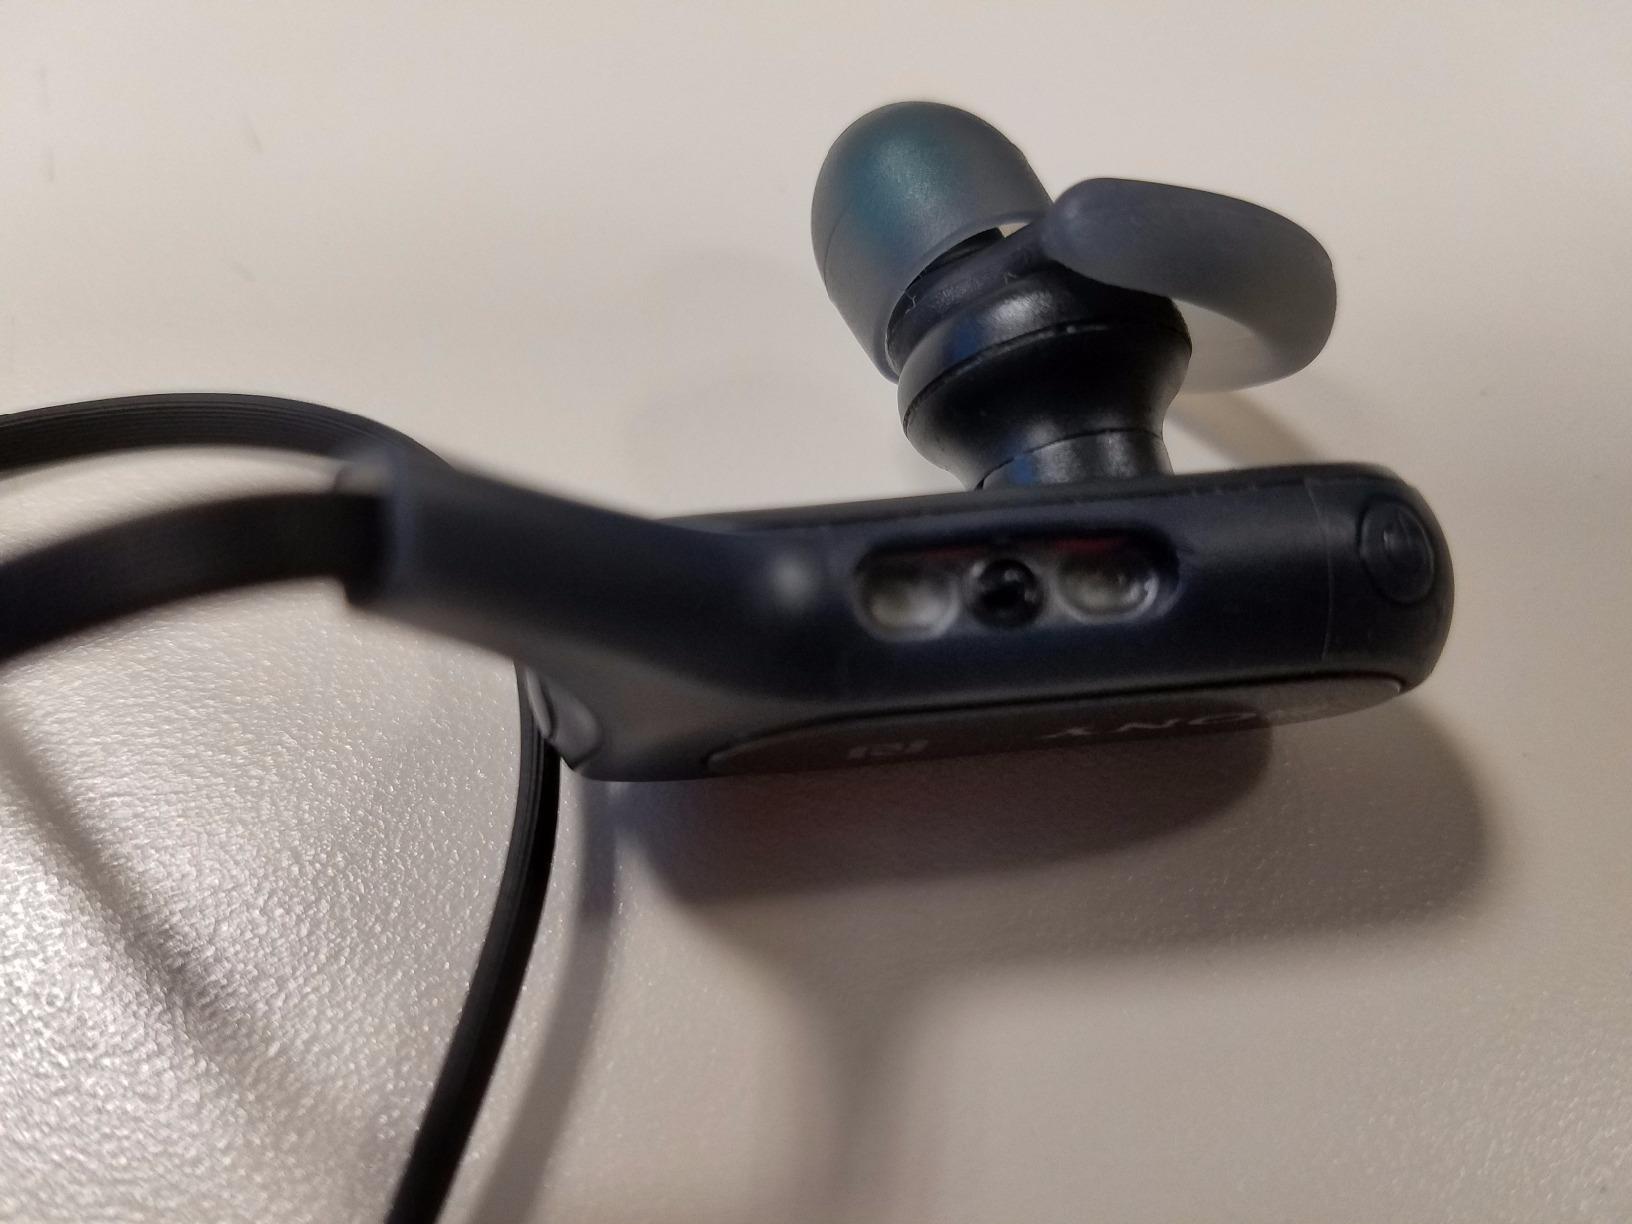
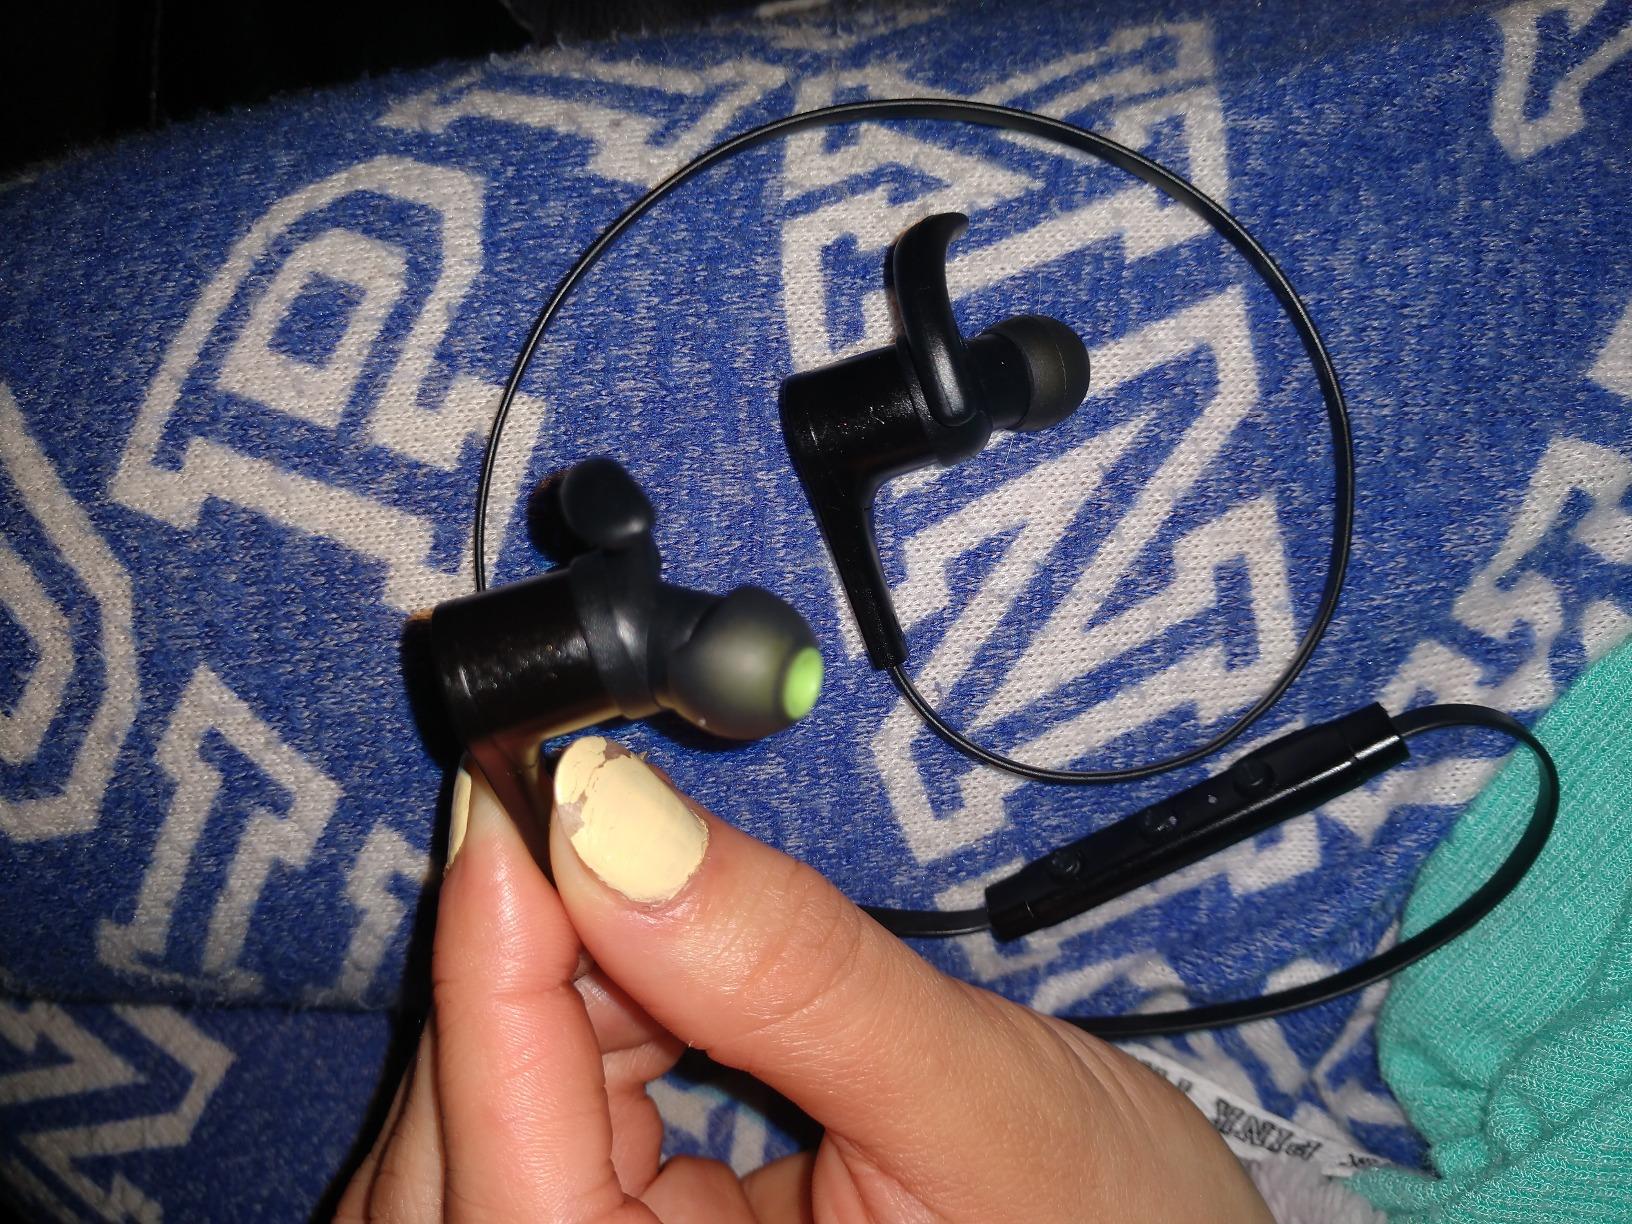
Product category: earbuds
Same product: no